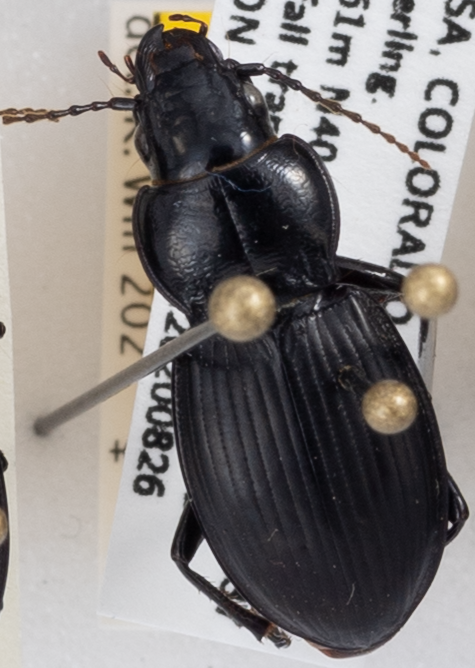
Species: Cyclotrachelus torvus
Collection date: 2020-08-26
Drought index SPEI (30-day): -1.852
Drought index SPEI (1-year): -1.45
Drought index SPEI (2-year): -1.01